Public speaking

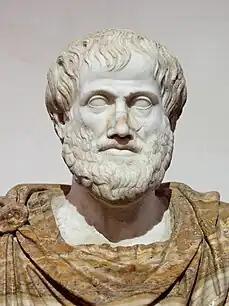
Aristotle

During the political rise of the Roman Republic, Roman orators copied and modified the ancient Greek techniques of public speaking. Instruction in rhetoric developed into a full curriculum, including instruction in grammar (study of the poets), preliminary exercises (progymnasmata), and preparation of public speeches (declamation) in both forensic and deliberative genres.